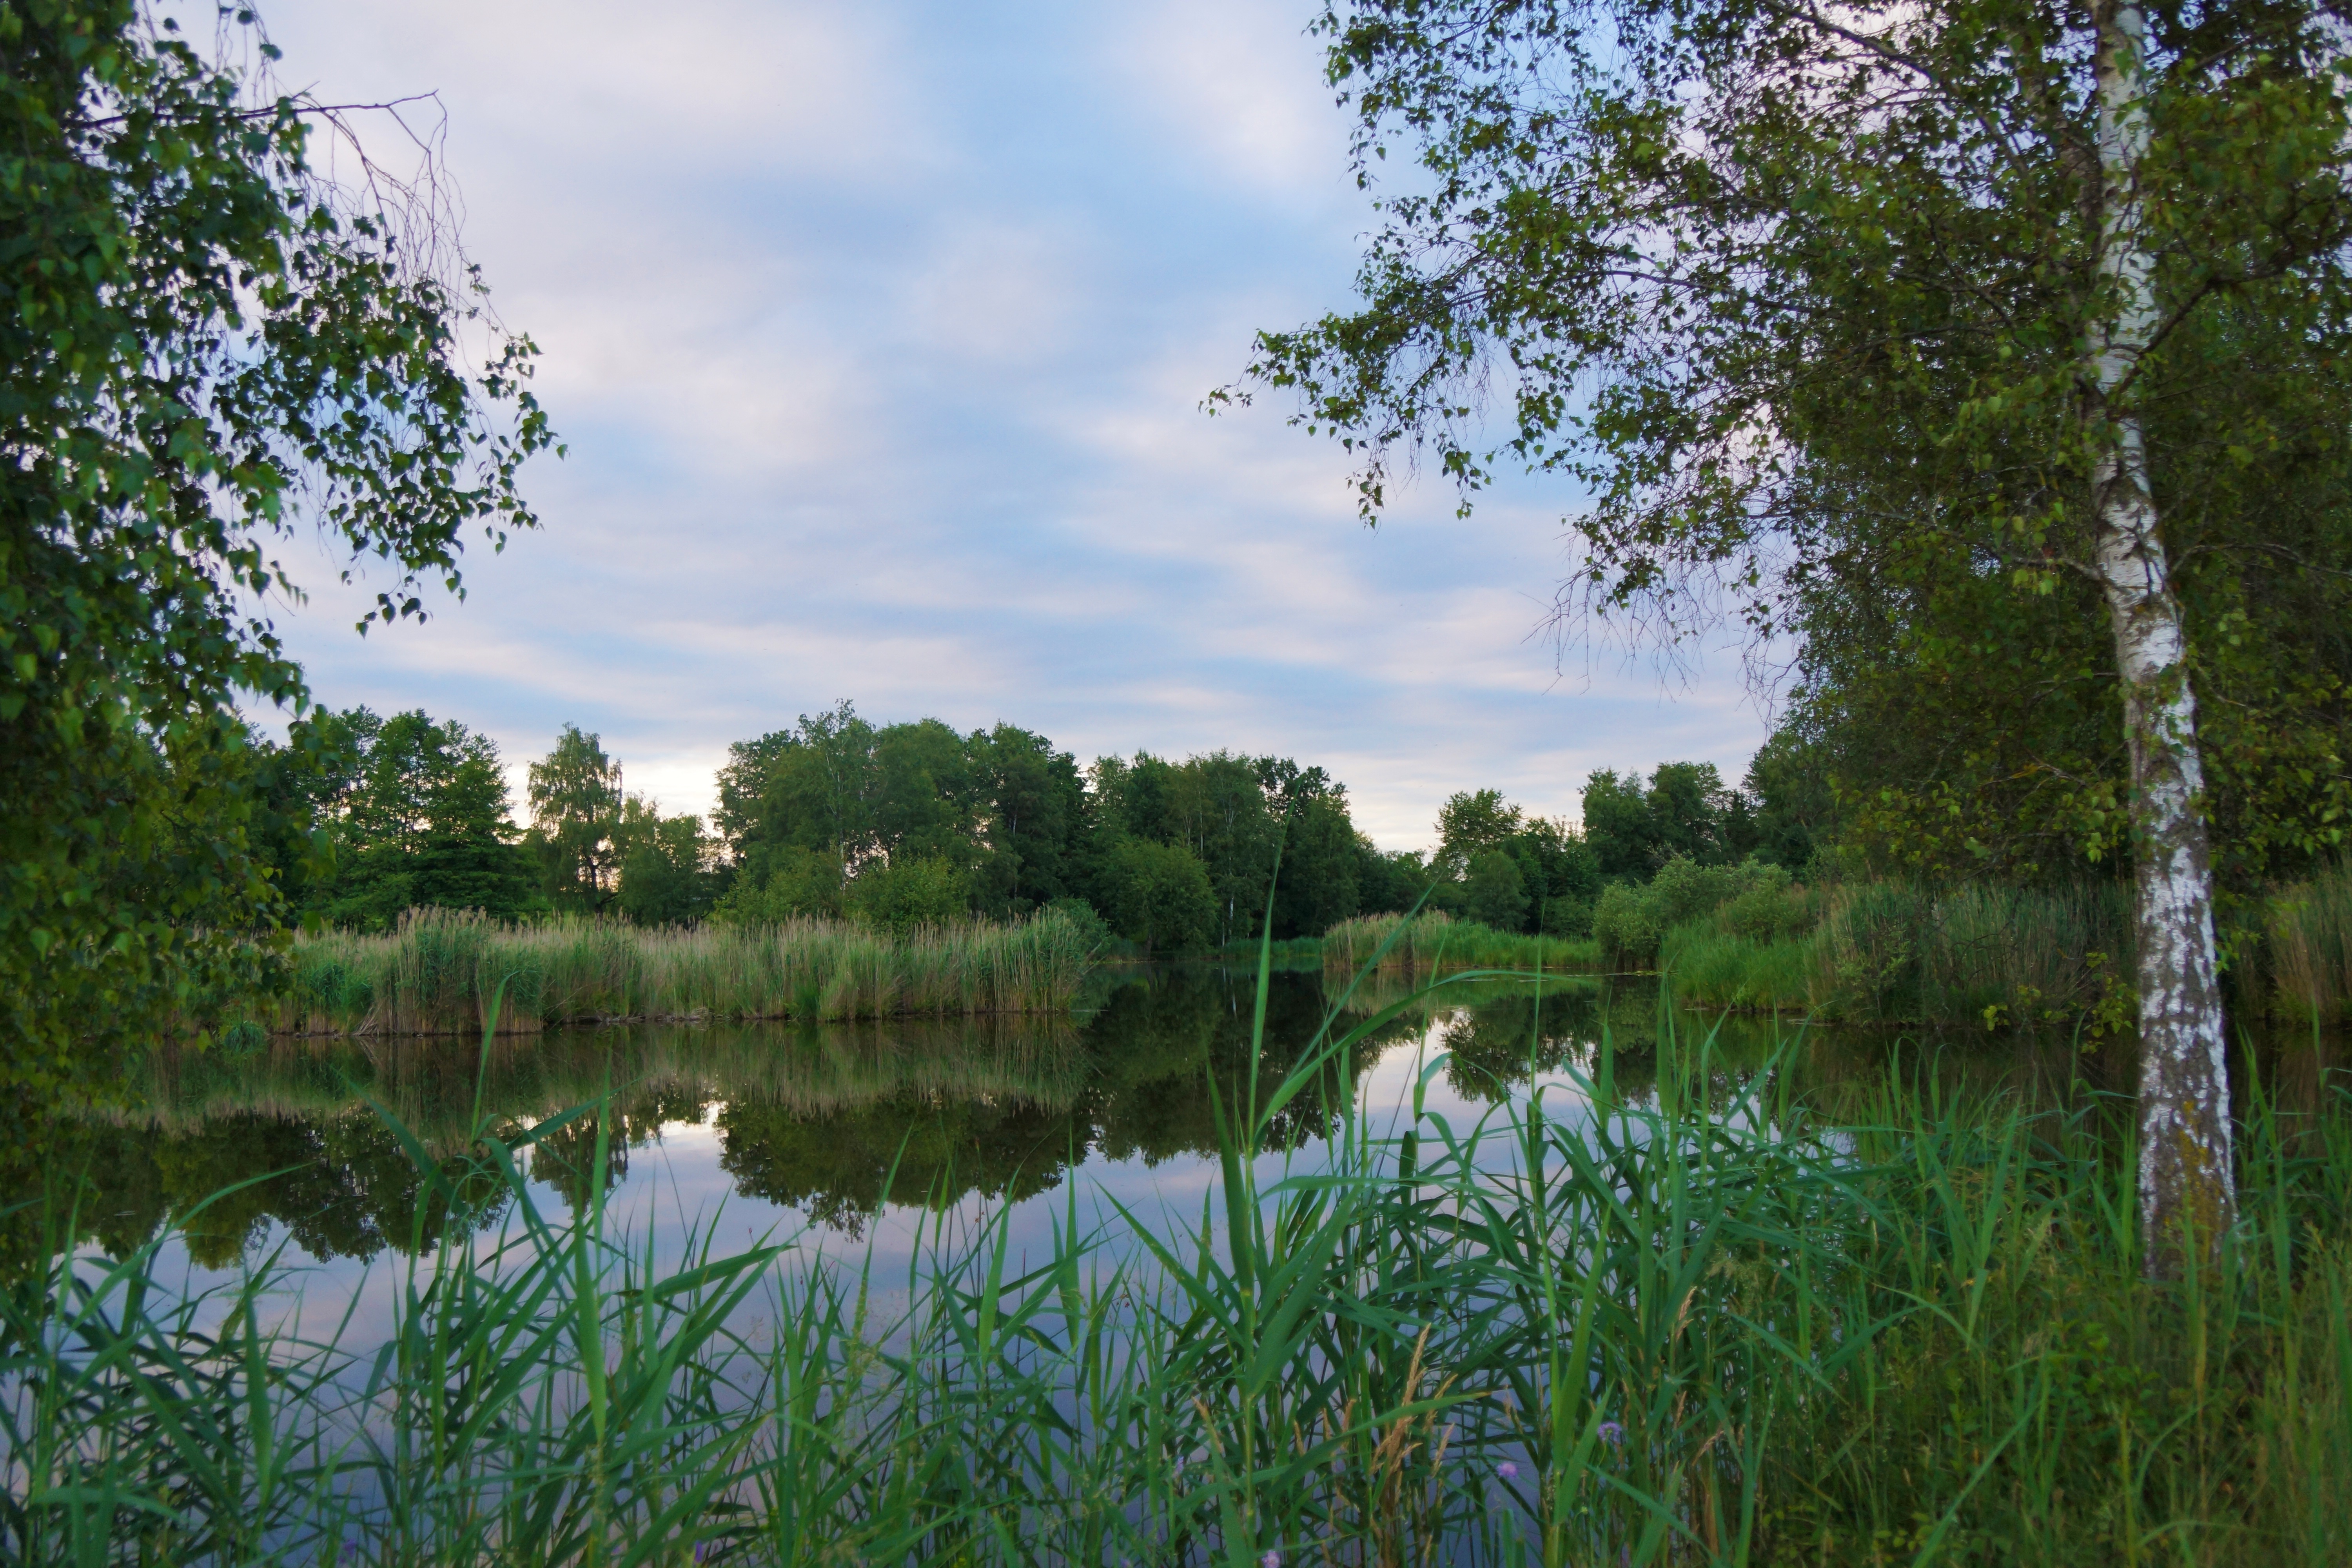
tree, forest, marsh, swamp, meadow, lake, river, pond, reflection, body of water, wetland, floodplain, woodland, habitat, ecosystem, nature reserve, natural environment, bayou